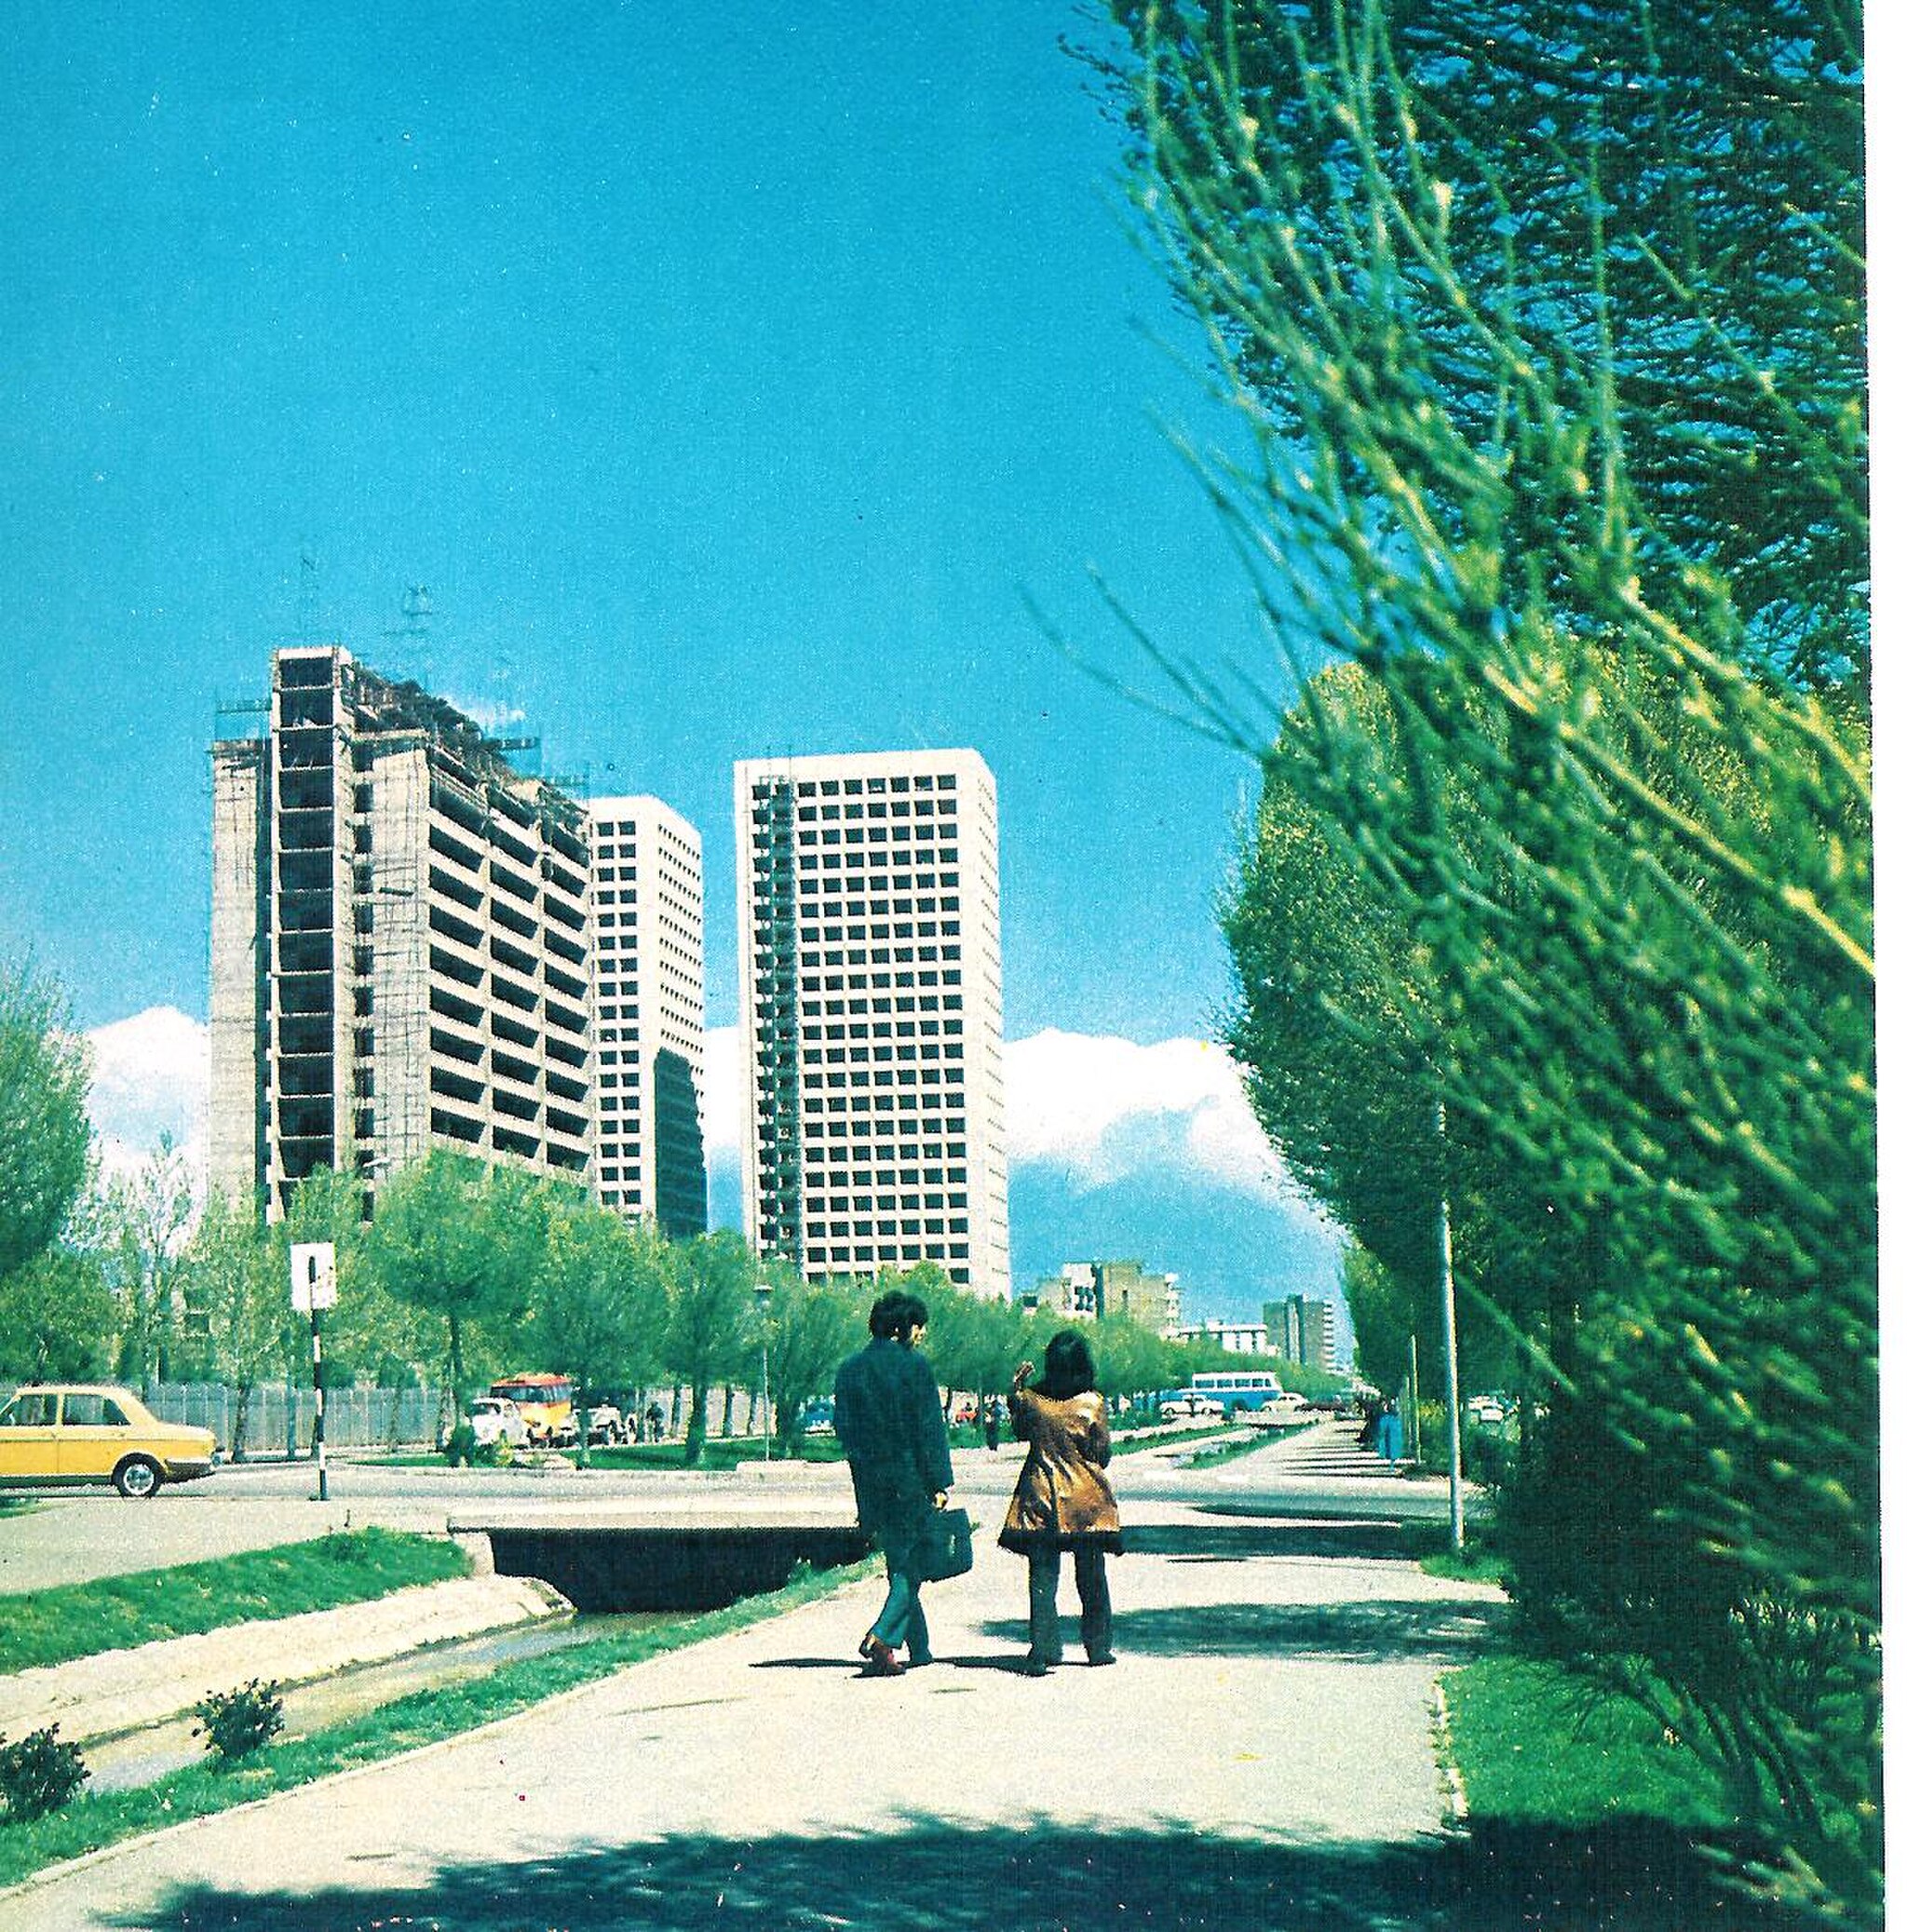
Title: Queen-Elizabeth-Blvd
Description: Queen Elizabeth Boulevard in 1971
Date: circa 1971
Categories: Saman Twin Towers, Keshavarz Boulevard (Tehran), PD-Art (PD-Iran), 1971 in Tehran, Template Unknown (author), People of Iran in 1971, PD-Art missing SDC copyright status, Files from The Land of Kings